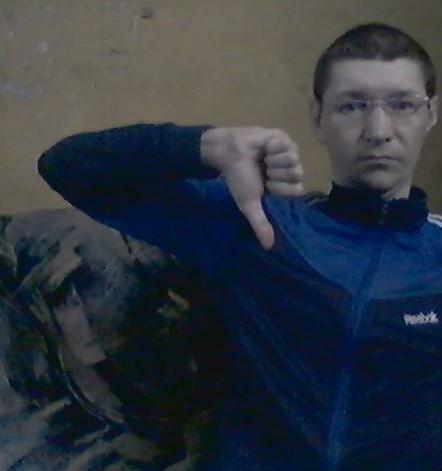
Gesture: dislike